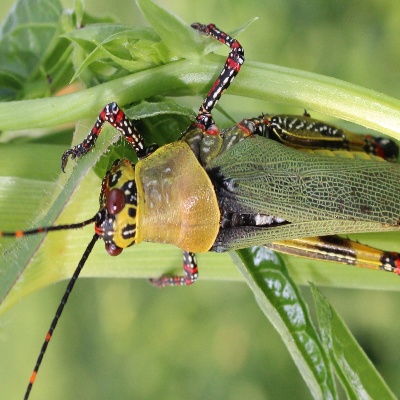
Crop: Maize
Condition: grasshoper